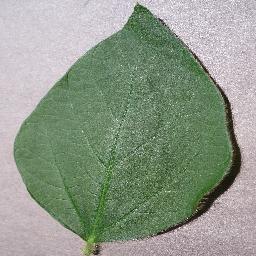
Label: Soybean___healthy